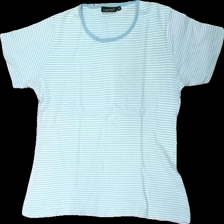
View: front
Type: T-shirt
Category: Ladies
Brand: Not in the list
Brand text on label: canard
Colors: Blue, White
Material: 100% cotton
Pattern: Striped
Cut: Regular
Size: XL
Season: All
Damage location: middle left
Damage 2 location: top left
Damage 3 location: bottom right
Price range: <50
Recommended usage: Export
Description: randig t-shirt urtvättad
Comment: urtvättad